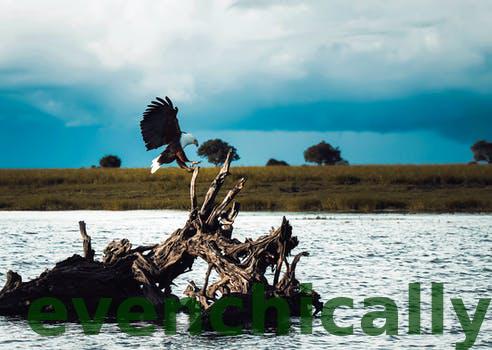
Label: Watermark